Alan Blumlein

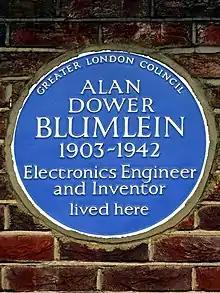

After the RAF investigative board completed its report on the Halifax crash on 1 July 1942, it was distributed to a restricted list of approved recipients, but not publicly divulged. In the interests of wartime secrecy, the announcement of Blumlein's death was not made for another three years. The investigative board, headed by AIB Chief Inspector Vernon Brown – who later also investigated the post-war "Star Tiger" and "Star Ariel" disappearances – and assisted by Rolls-Royce, who had made the Halifax's Merlin engines, found that the crash was caused by engine fire, attributed to the unscrewing of a tappet nut on the starboard outer engine, which had been improperly tightened by an RAF engine fitter while inspecting the engine three hours prior to the crash.